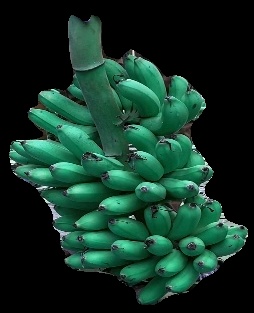
Variety: rasbale
Grade: grade1